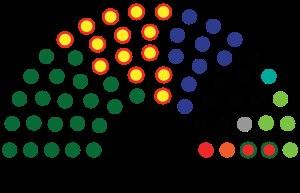
Le Parti national est un parti politique pakistanais nationaliste baloutche de centre-gauche. Il défend les droits de cette ethnie et une autonomie élargie de la province du Baloutchistan.